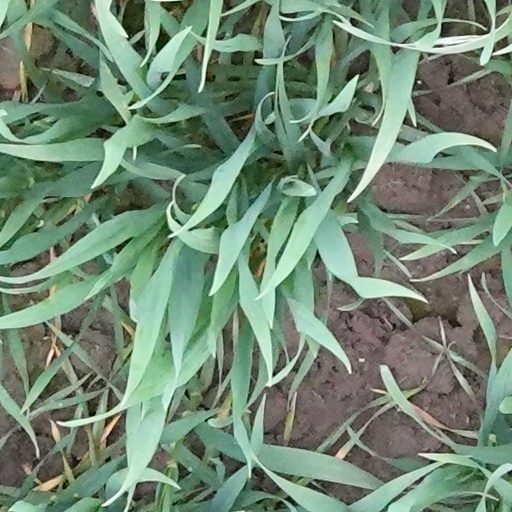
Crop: wheat